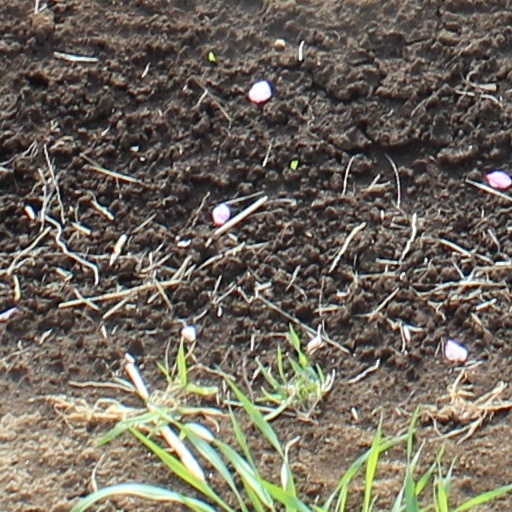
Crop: wheat